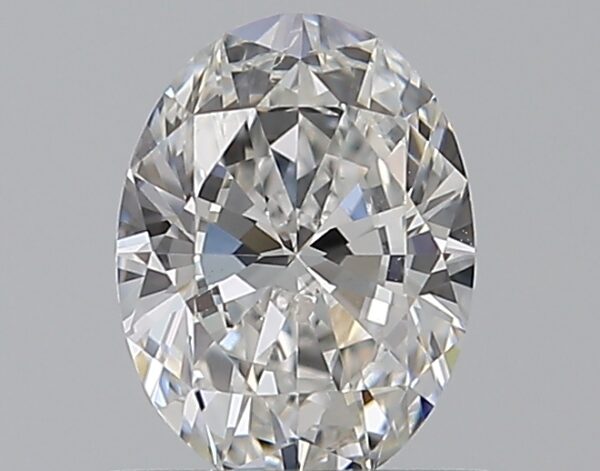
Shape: oval
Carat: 0.59
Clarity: VS2
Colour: E
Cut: VG
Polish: EX
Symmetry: VG
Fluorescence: N
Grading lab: GIA
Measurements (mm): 6.33 x 4.74 x 2.9